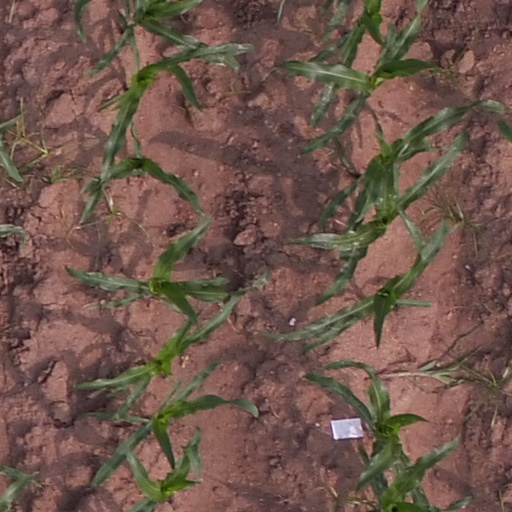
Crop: maize; corn